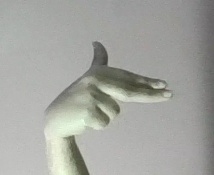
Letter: ghain